Kiełpinek railway station

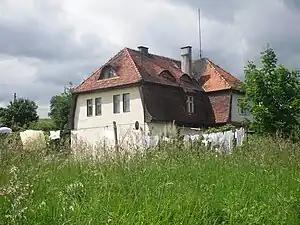

Kiełpinek is a non-operational PKP railway station in Kiełpinek (Pomeranian Voivodeship), Poland.